RapidX

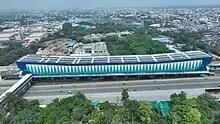
Ghaziabad RapidX station

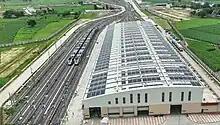
RapidX depot at Duhai

Premium lounge: Premium lounges will be built at every station of the network. These lounges will be reserved for business class passengers commuting via the RRTS.